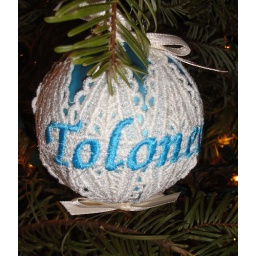
Pearl white thread over a glass ornament, personalized of course